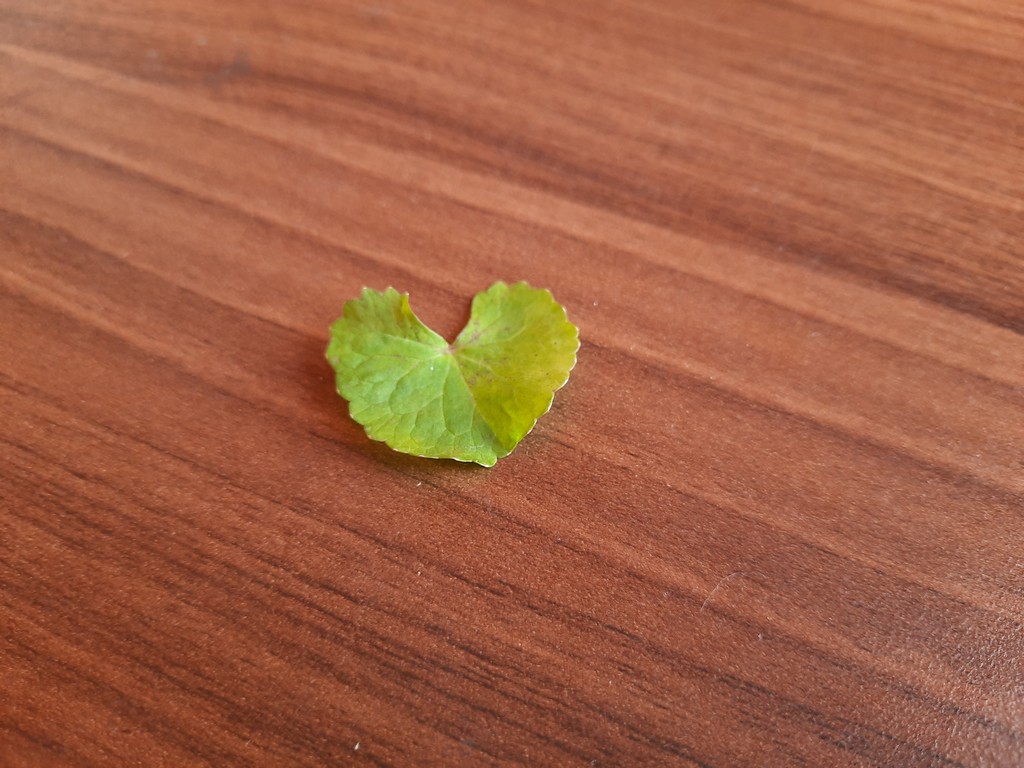
Label: Unhealthy